Rory O'Loughlin

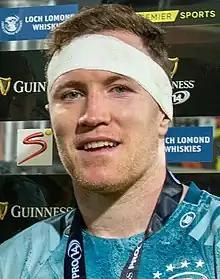

Rory O'Loughlin (born 21 January 1994) is an Irish rugby union player for Exeter Chiefs in England's Premiership Rugby, he previously played for Pro14 side Leinster and represented Old Belvedere in the Ulster Bank All-Ireland League. He plays primarily as a wing, though he can also play at centre.